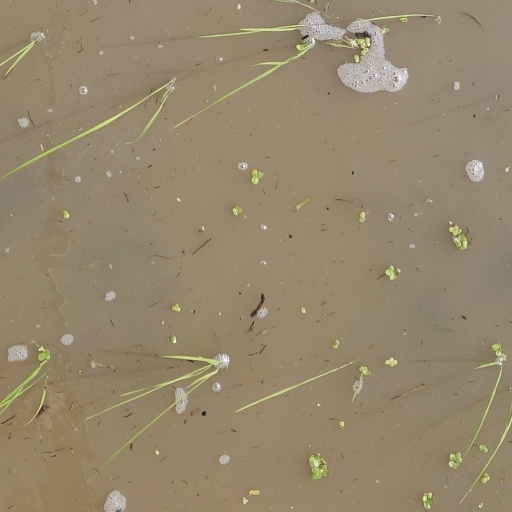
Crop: rice